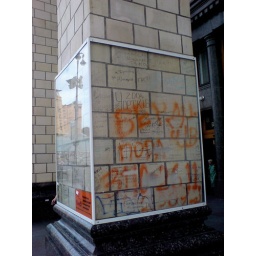
What is left of the orange revolution: orange graffiti on a wall at the independence square, covered by glass